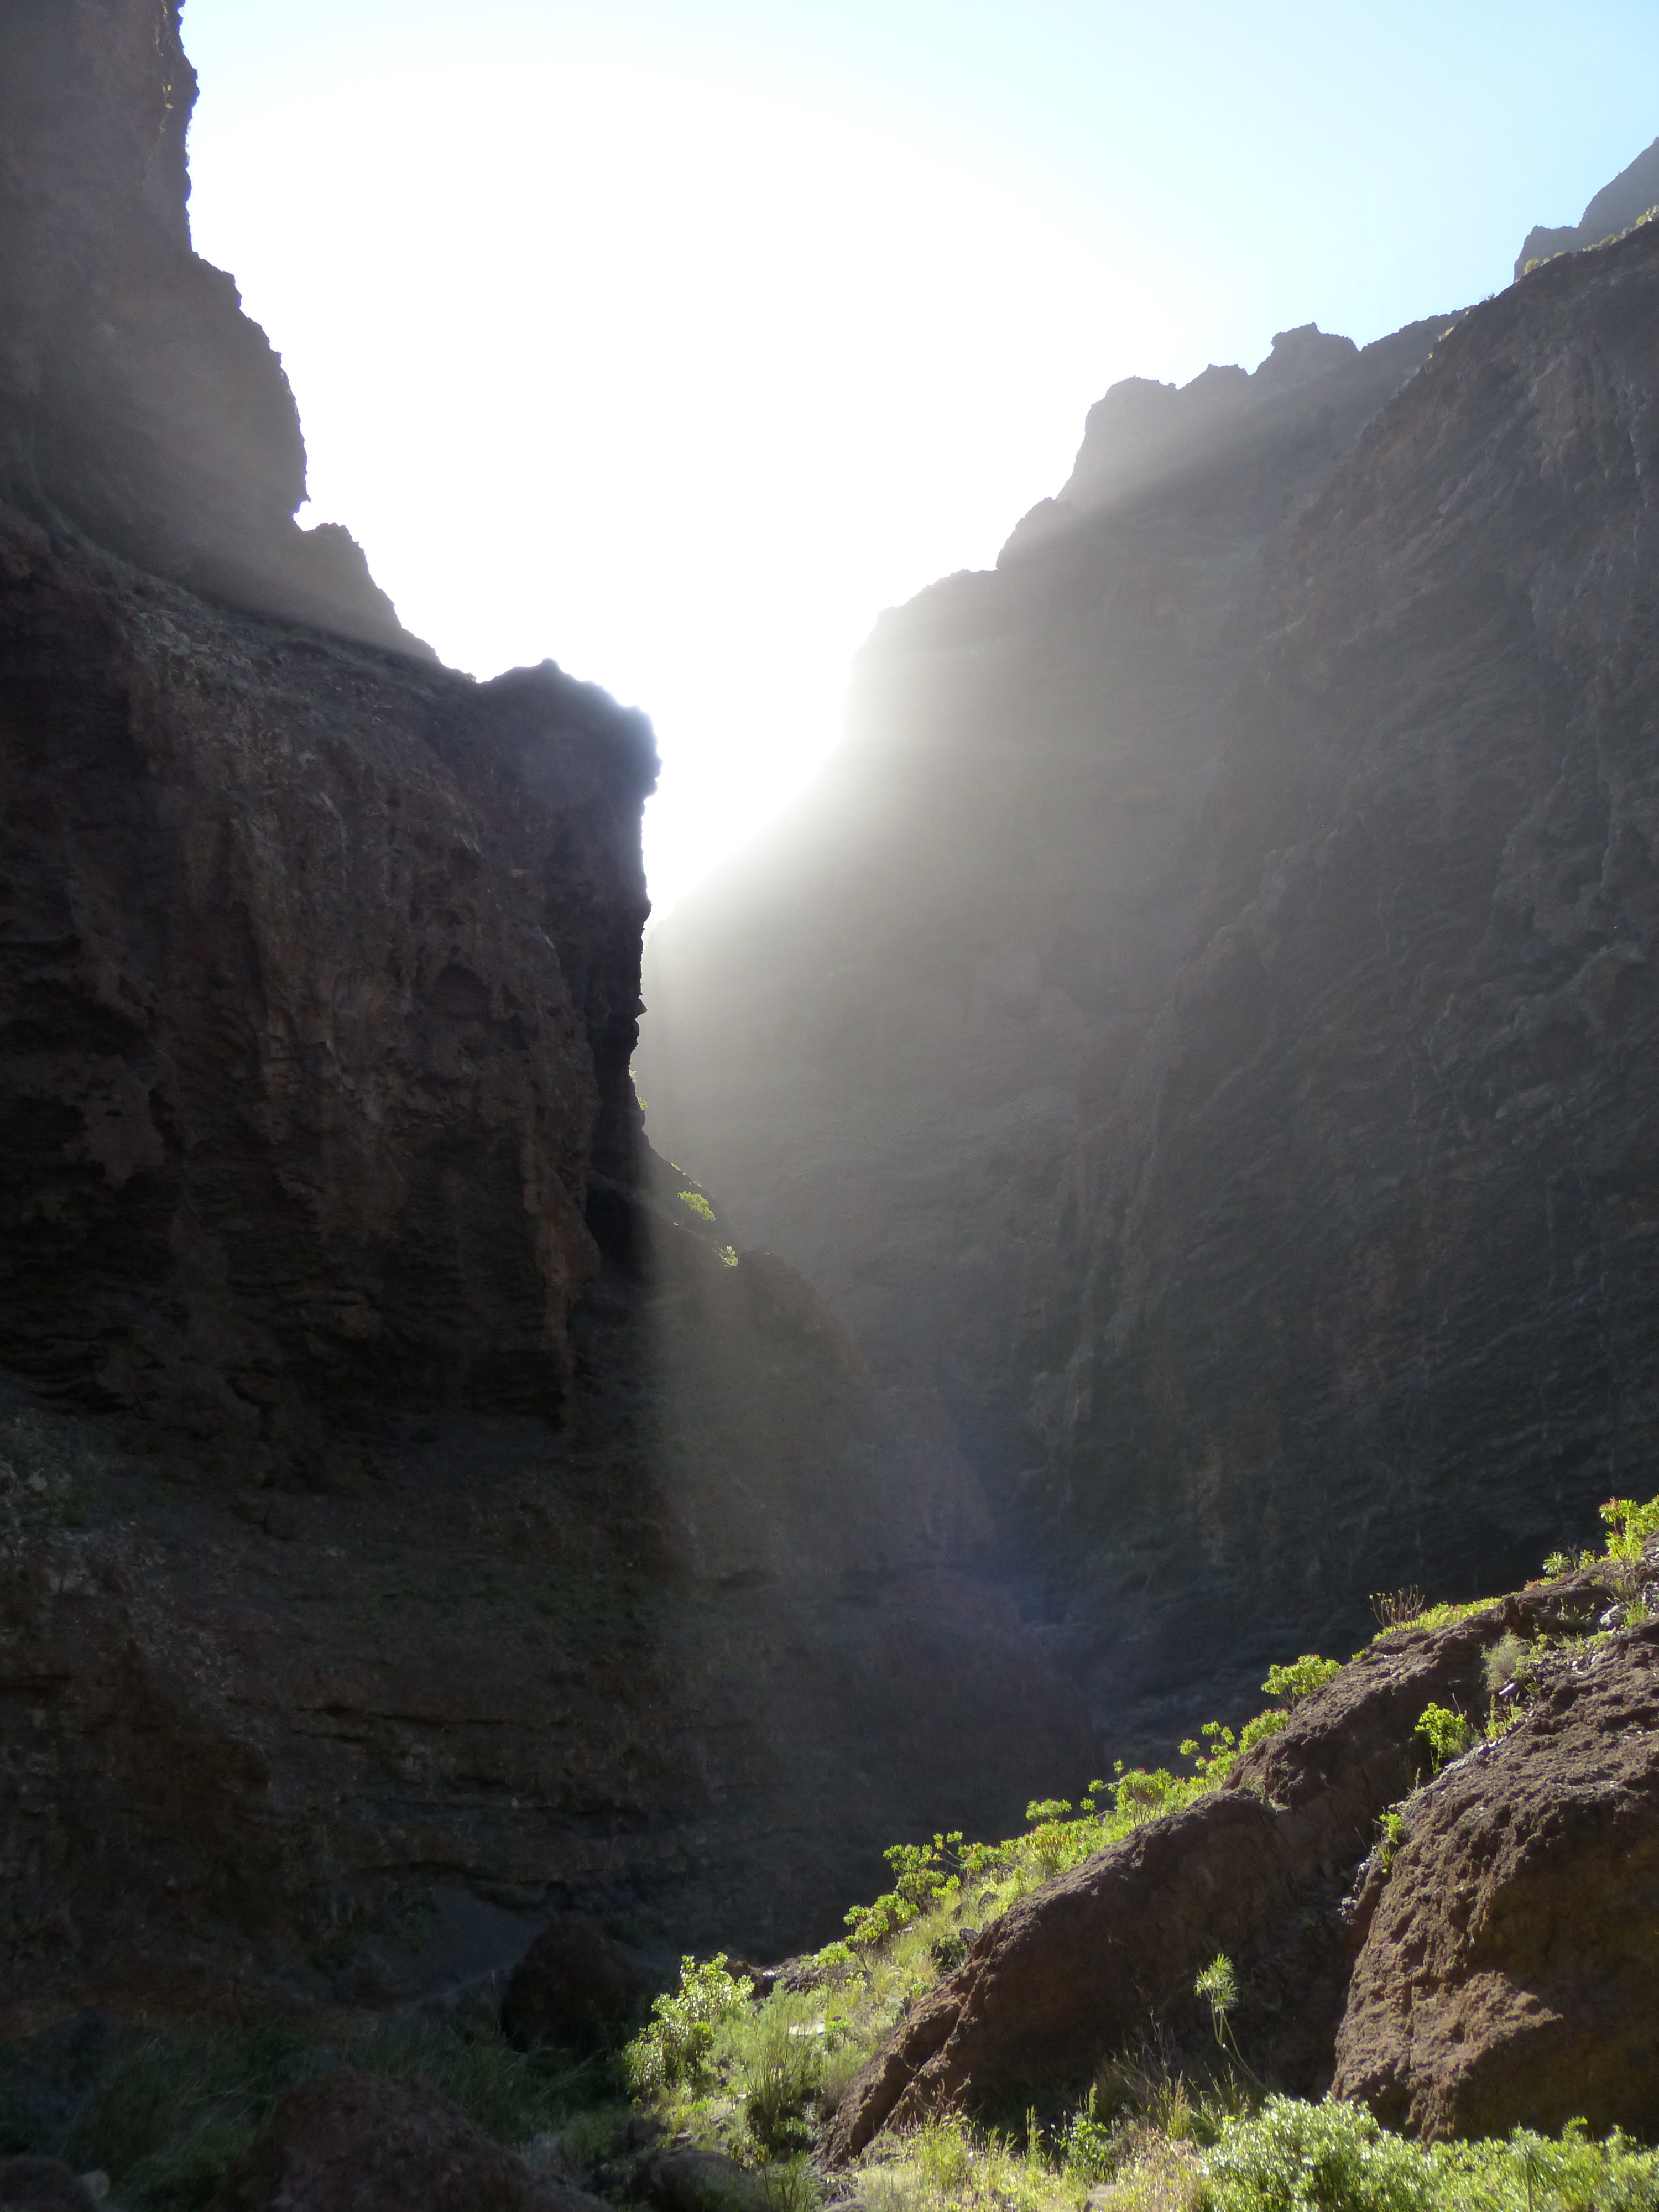
rock, mountain, light, sun, adventure, valley, mountain range, formation, cliff, hike, gorge, canyon, terrain, geology, mountains, ravine, tenerife, water feature, wadi, canary islands, landform, geographical feature, mountainous landforms, masca ravine, teno mountains